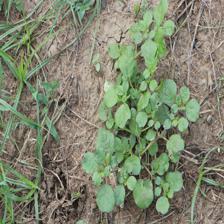
Label: BroadLeafWeed